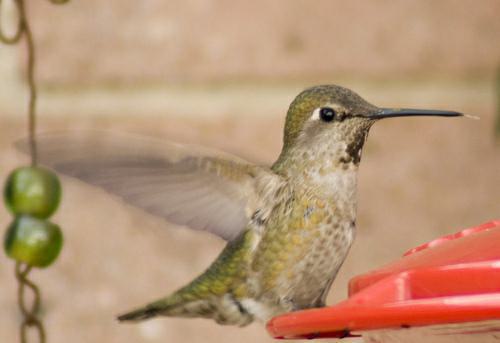
A photo of a anna hummingbird